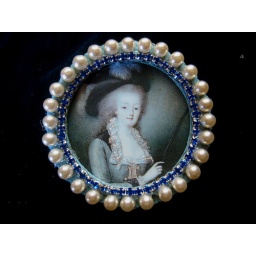
Marie Antoinette framed in vintage blue rhinestone trim and vintage glass pearls~about 3 inches accross